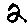
Label: 2